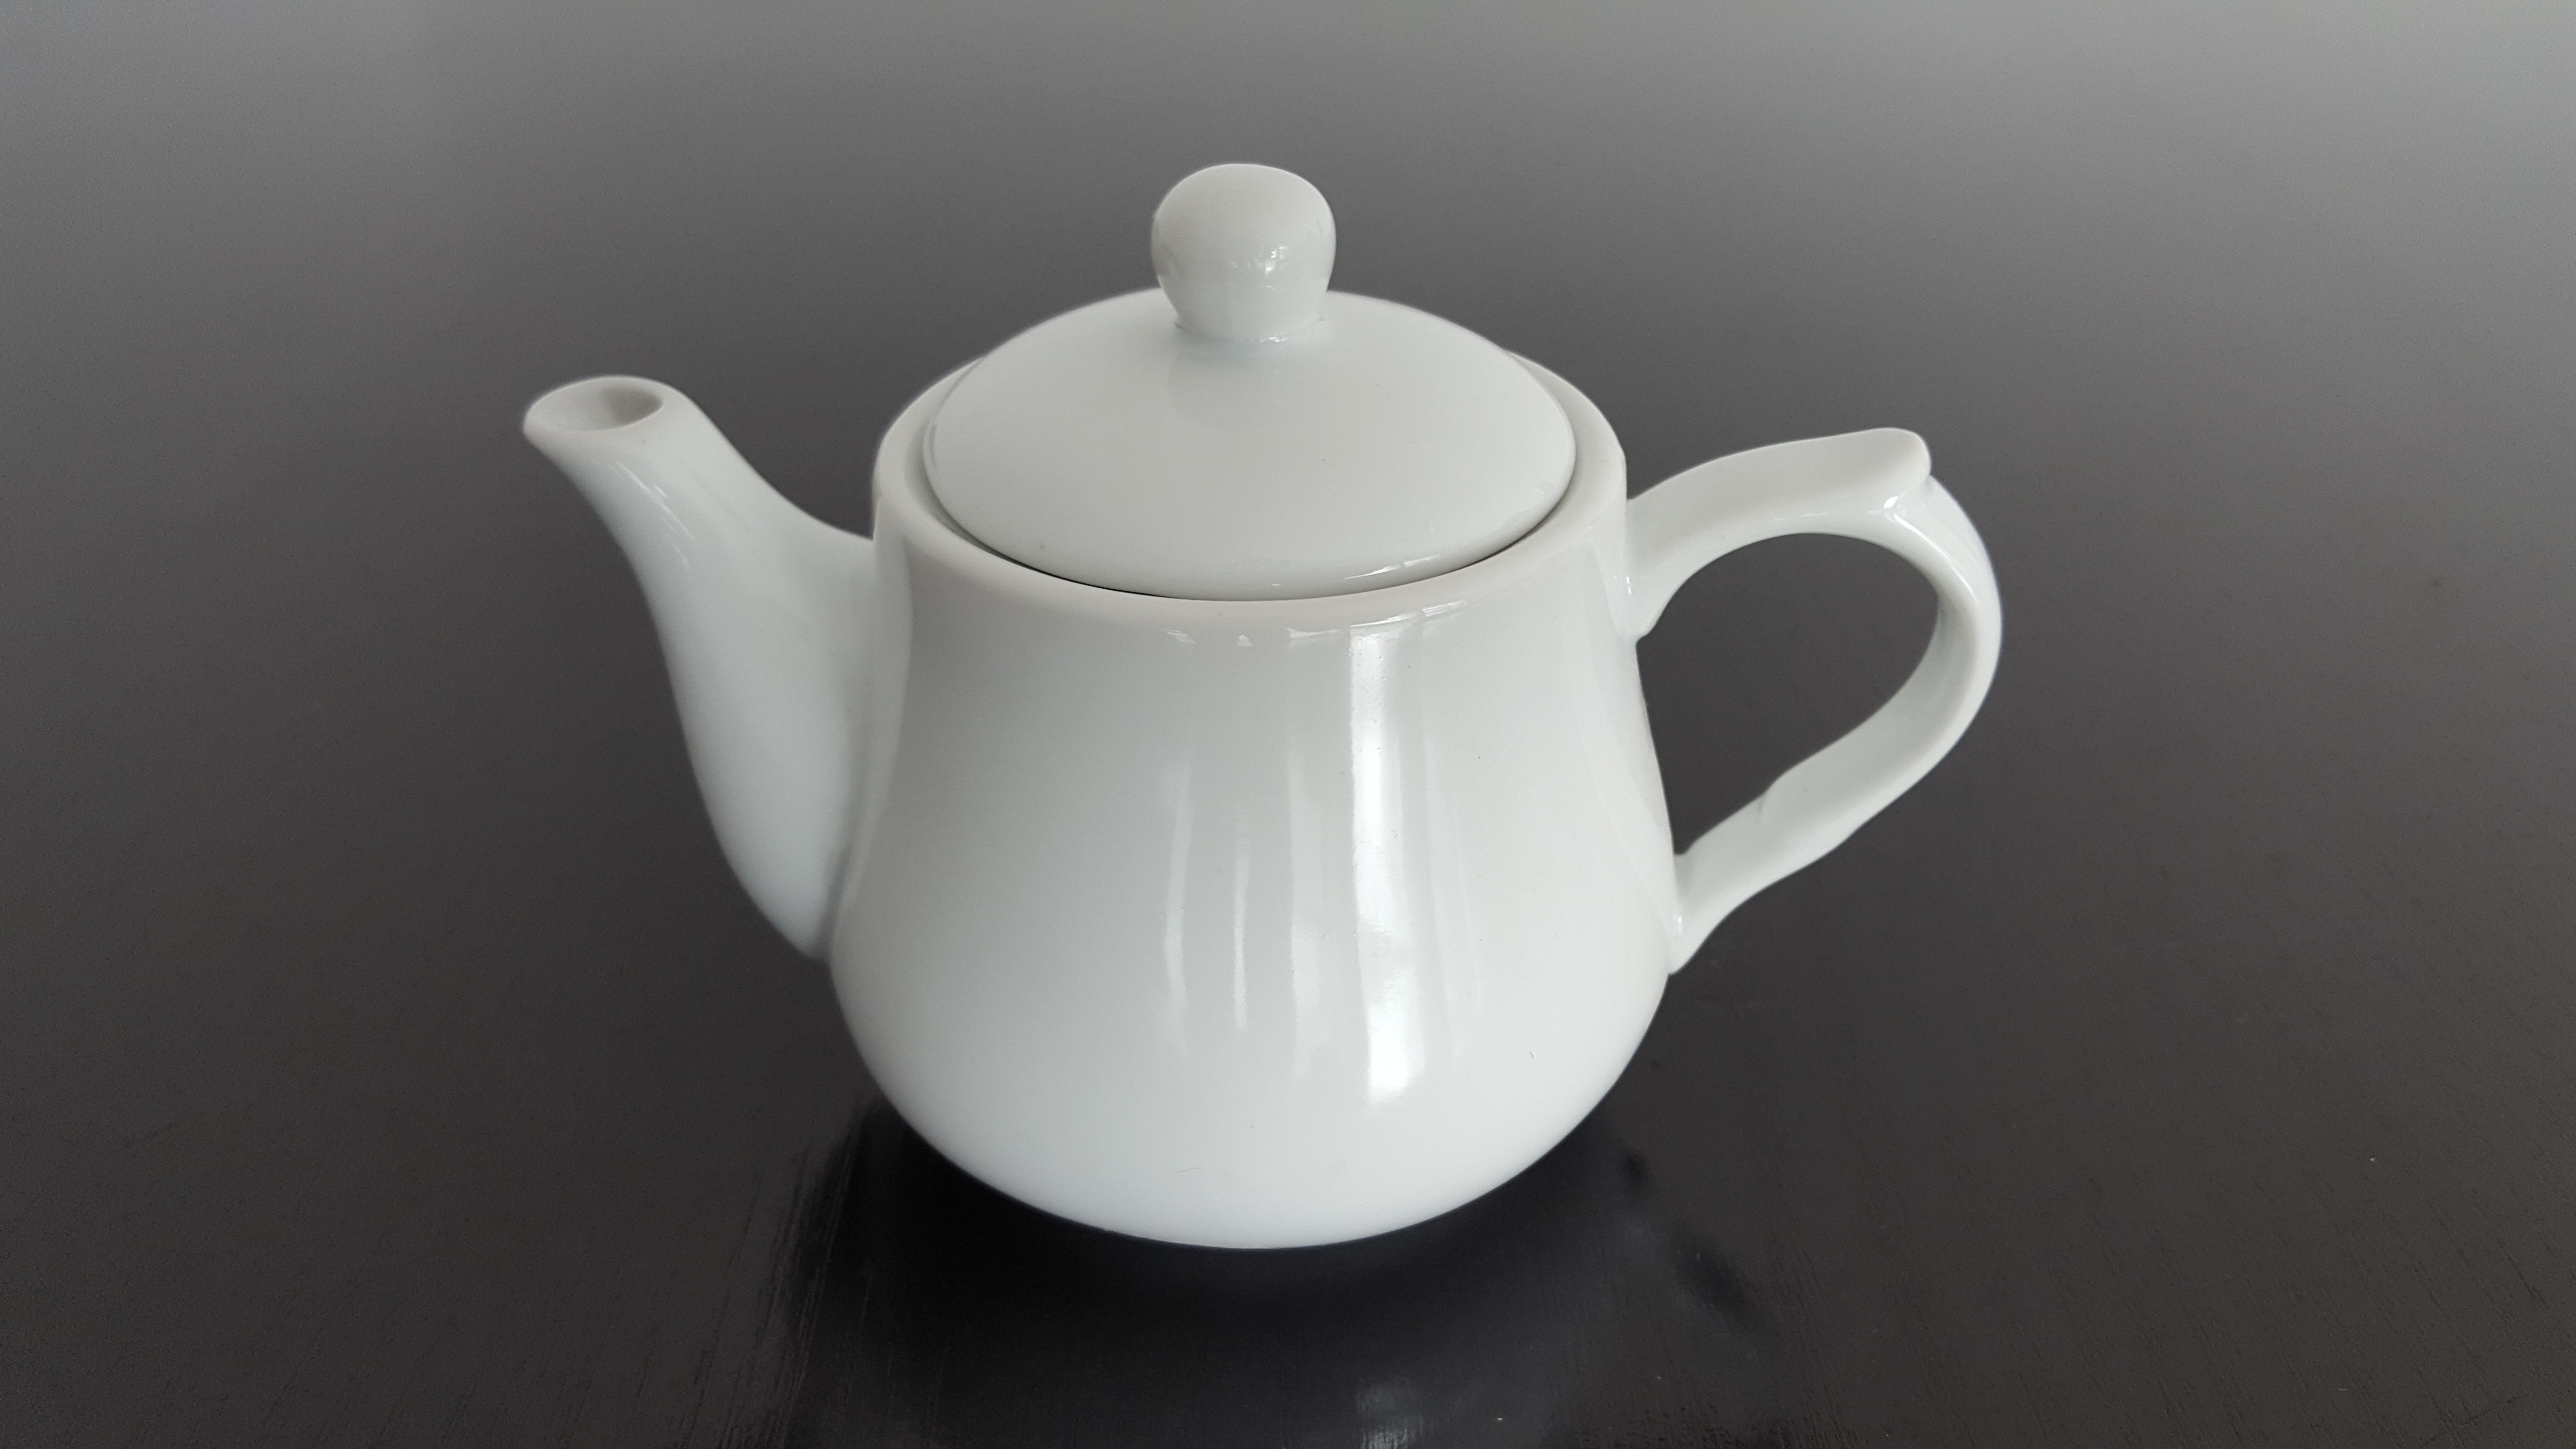
tea, teapot, cup, ceramic, kettle, drink, coffee cup, tableware, product, porcelain, infusions, drinkware